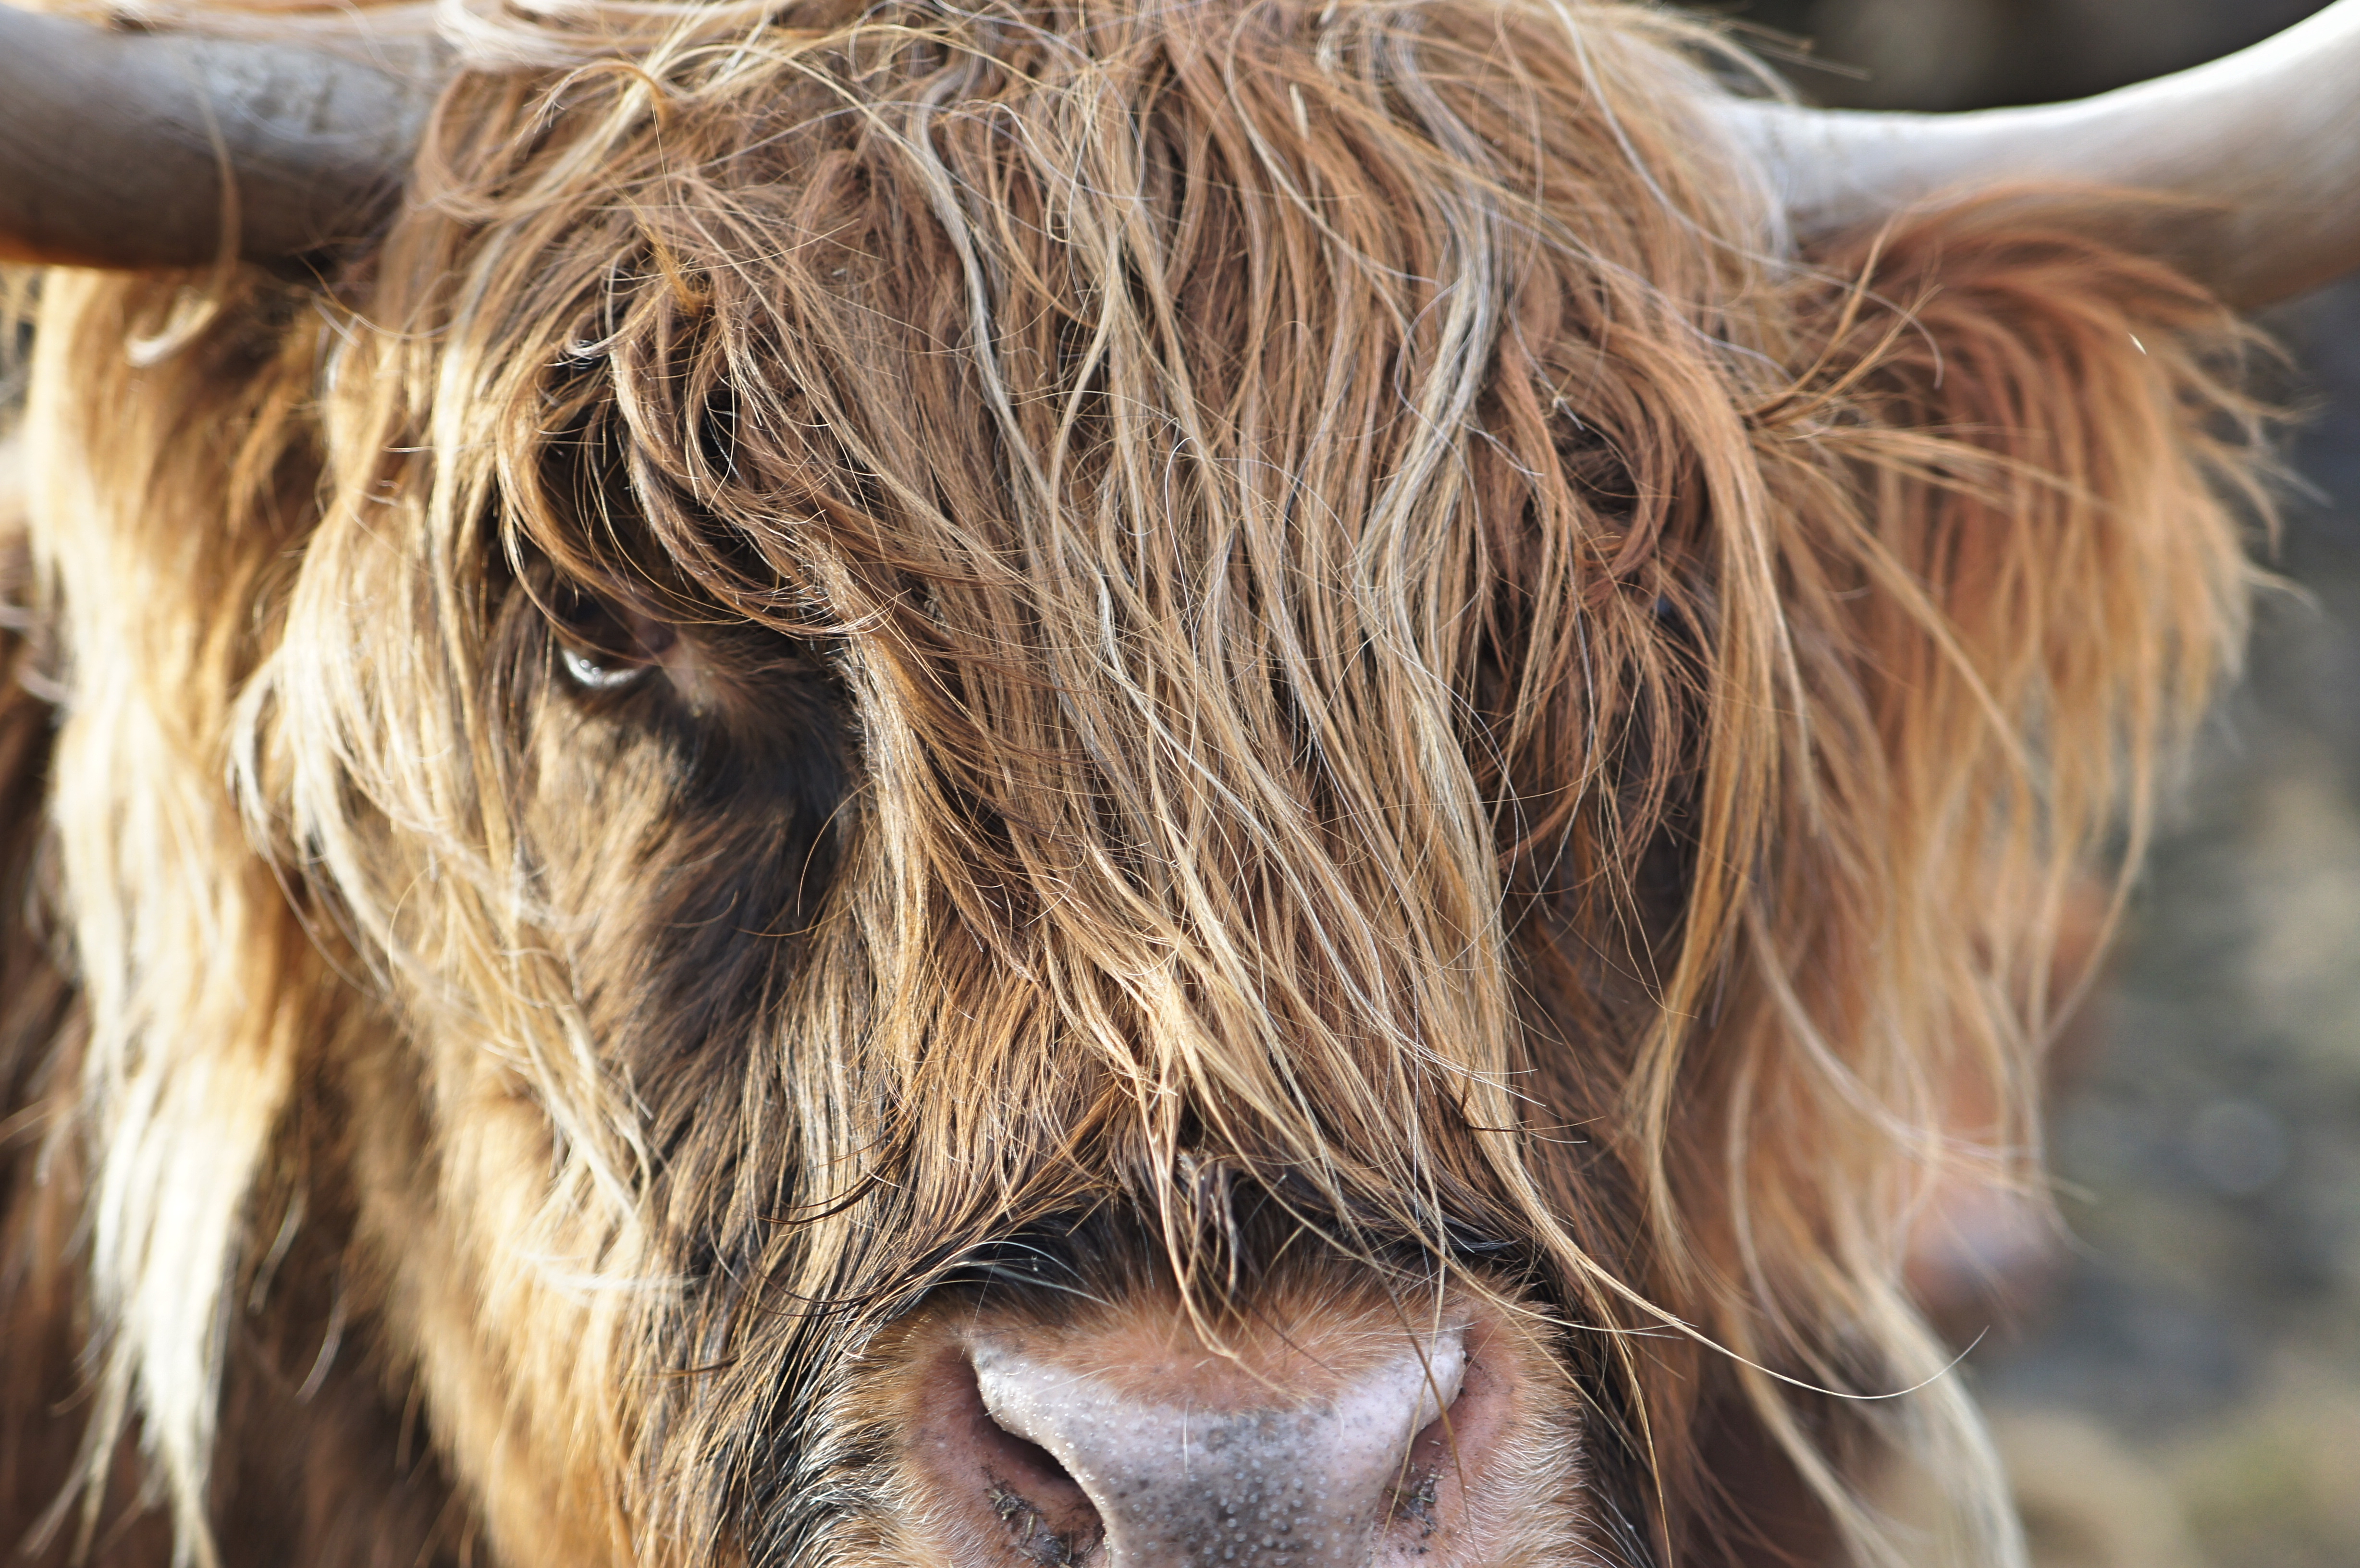
hair, horse, mammal, stallion, mane, lion, close up, head, horse like mammal